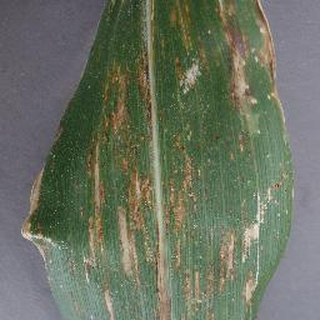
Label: corn_cercospora_leaf_spot